Describe the emotion expressed in this image:  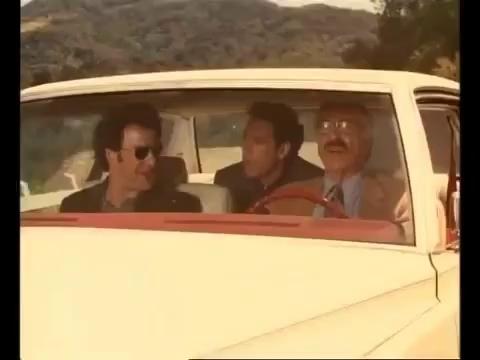
This person displays Suffering, valence and arousal with low intensity.